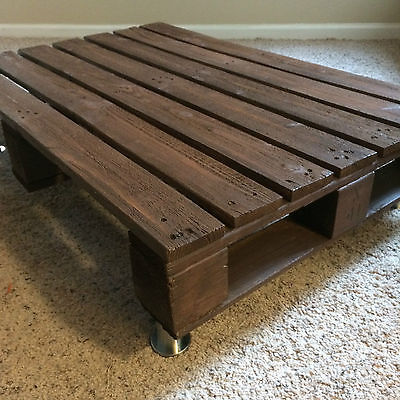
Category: table